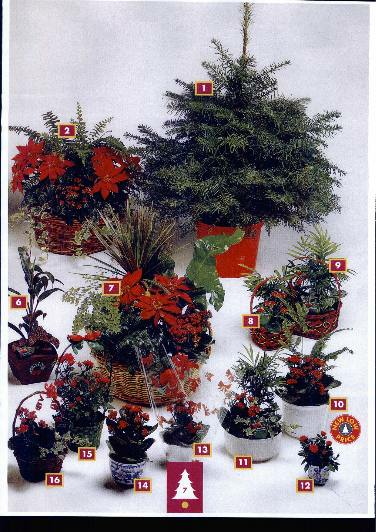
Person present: No